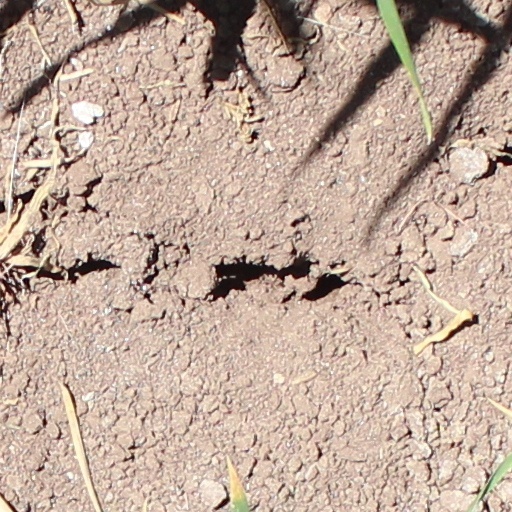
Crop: wheat